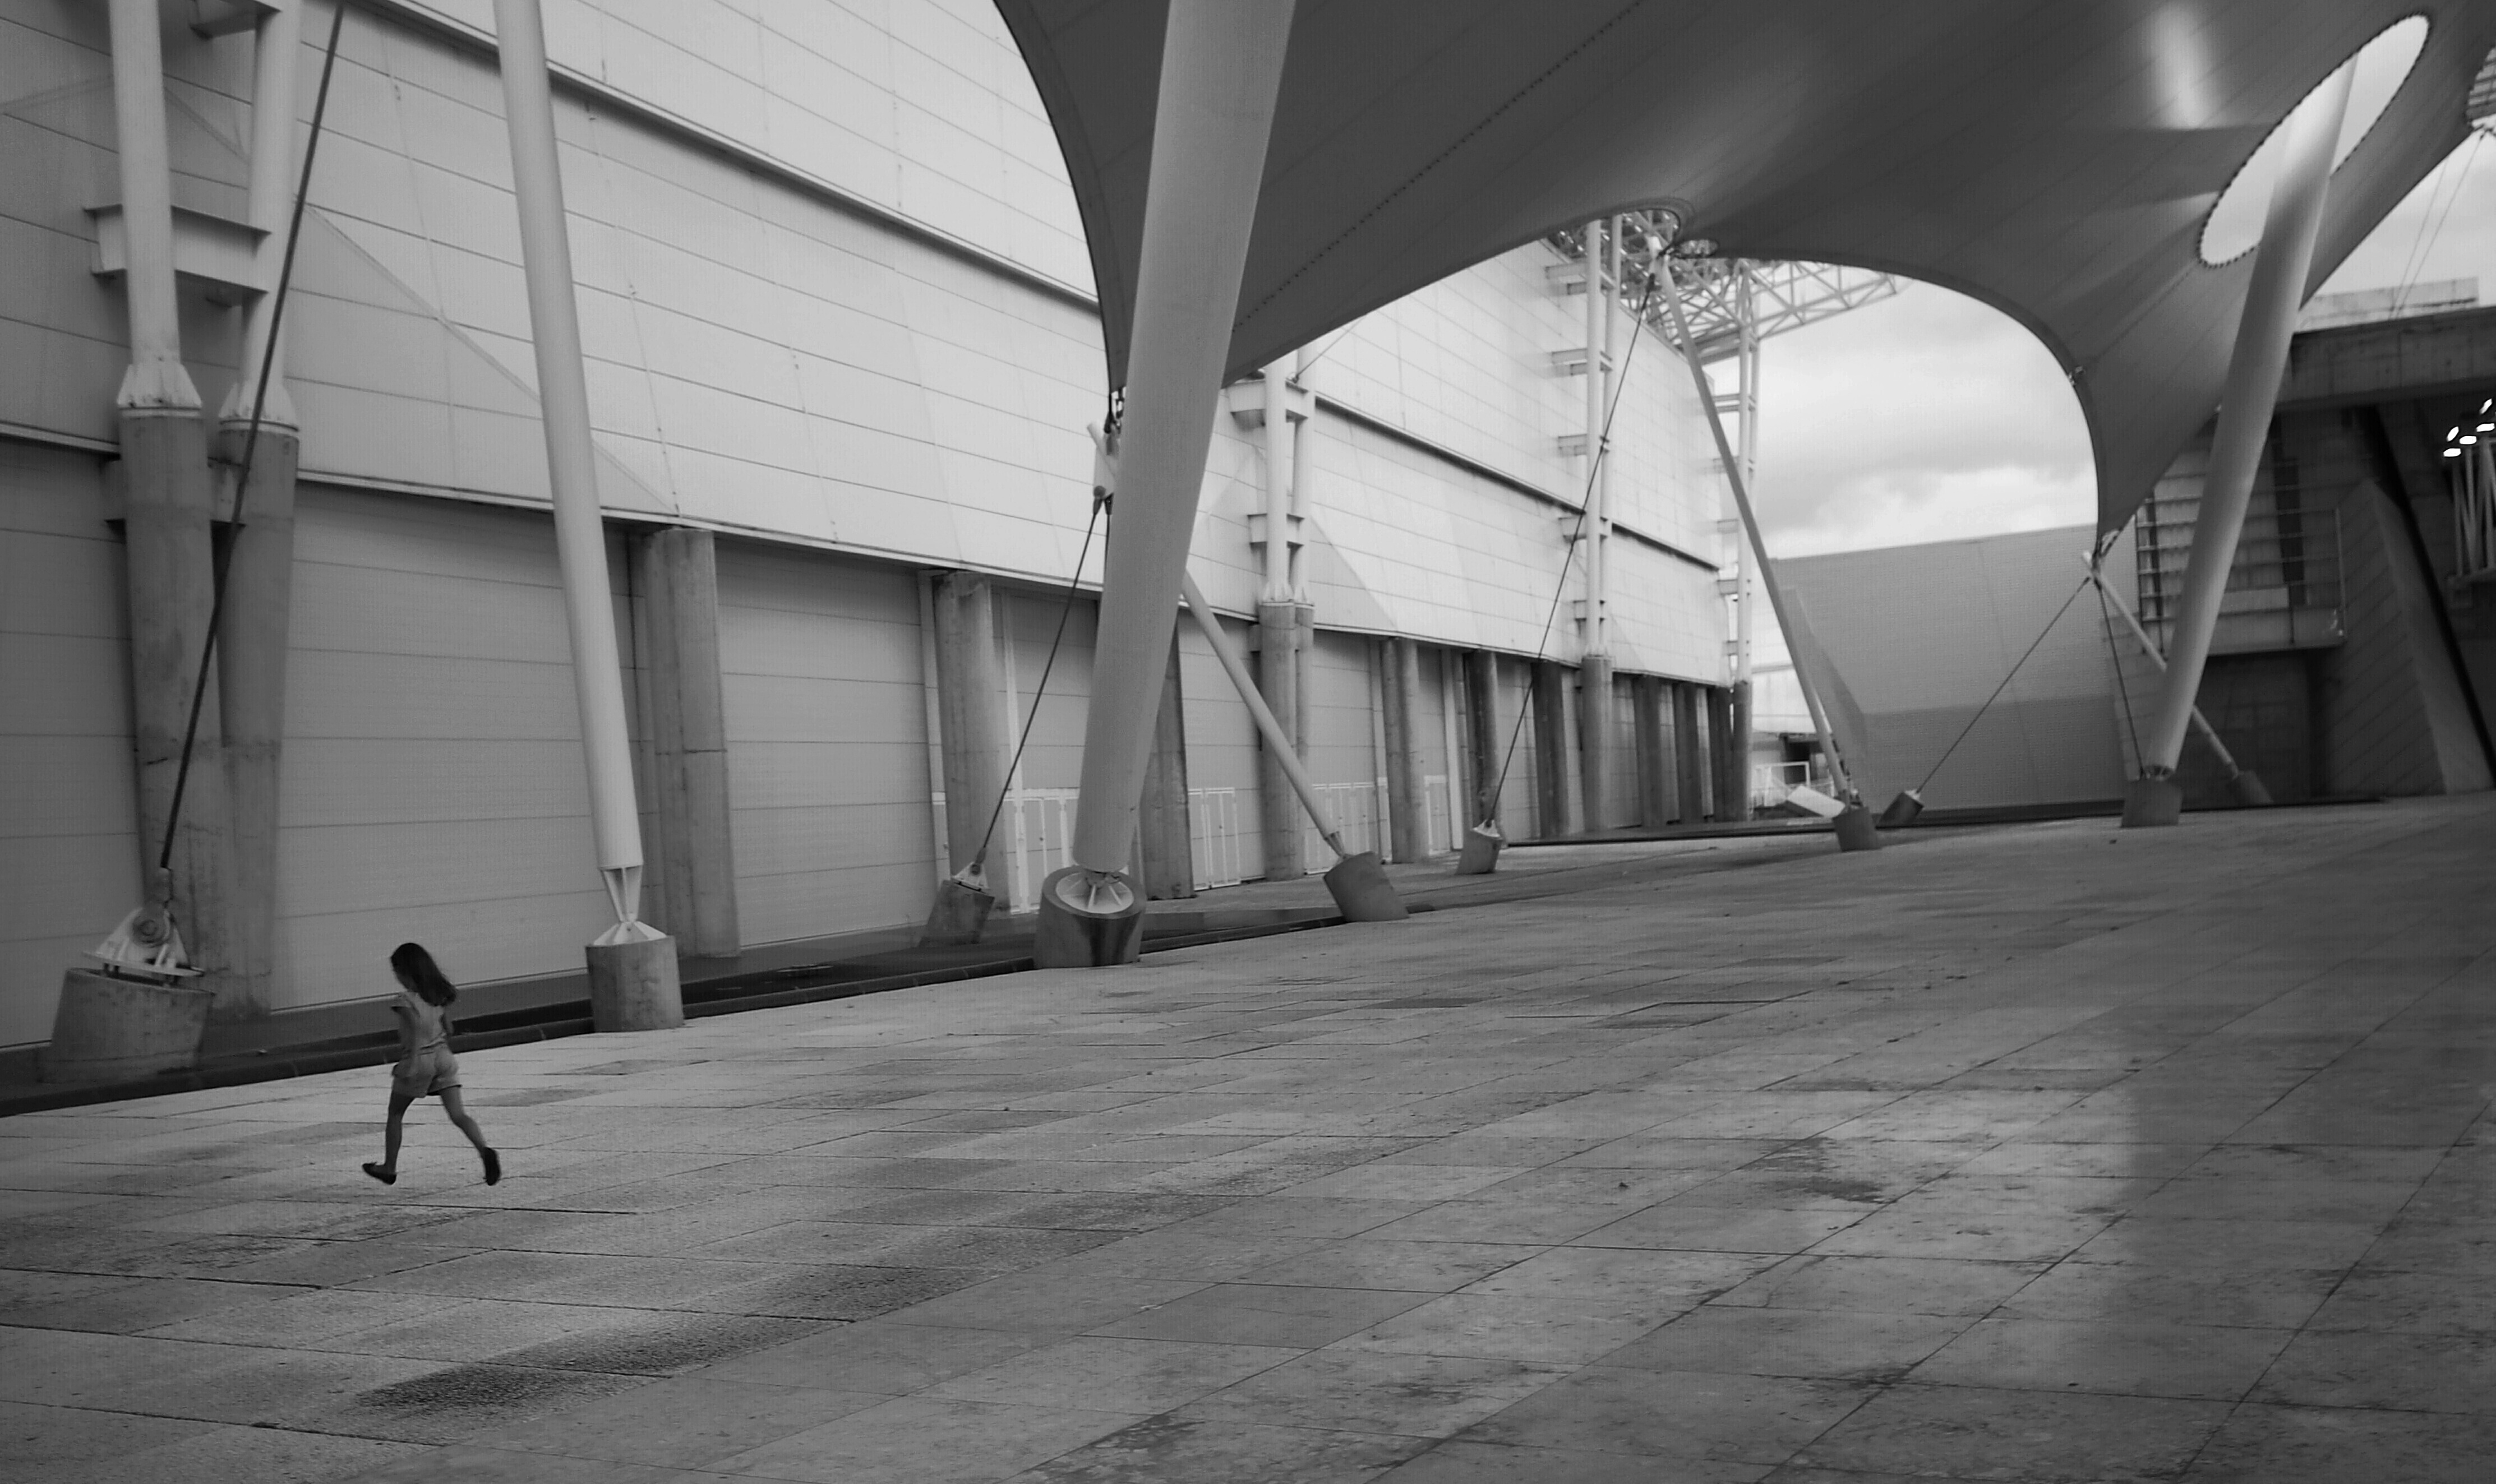
creative, light, black and white, architecture, structure, people, road, white, street, photography, urban, social, line, lens, black, monochrome, bw, blackandwhite, blackwhite, moments, infrastructure, symmetry, public, em5, olympus, photograph, snapshot, portugal, rua, omd, streetphoto, image, shape, lisboa, lisbon, moment, pretobranco, sp, pb, inpublic, fotografiaderua, joolavinha, humanfactor, urban area, monochrome photography